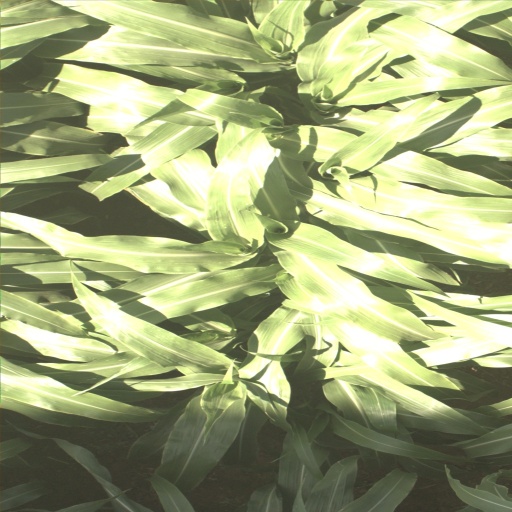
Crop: sorghum